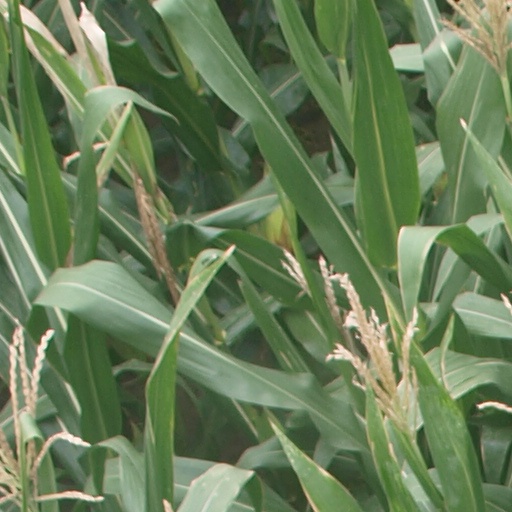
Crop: maize; corn